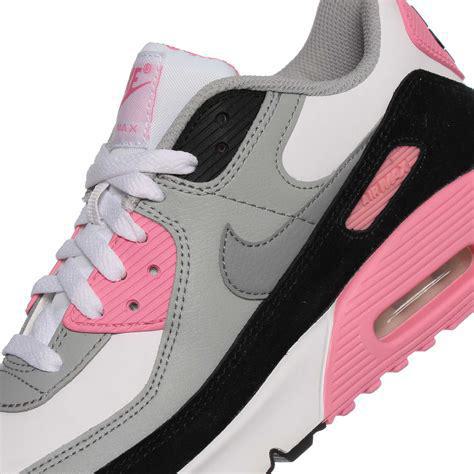
Brand: Nike
Model: Air Max 90 LTR